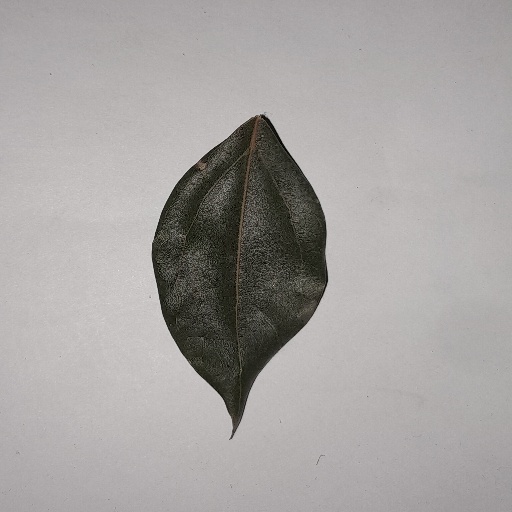
Species: Camphor
Leaf condition: Bacterial Spot